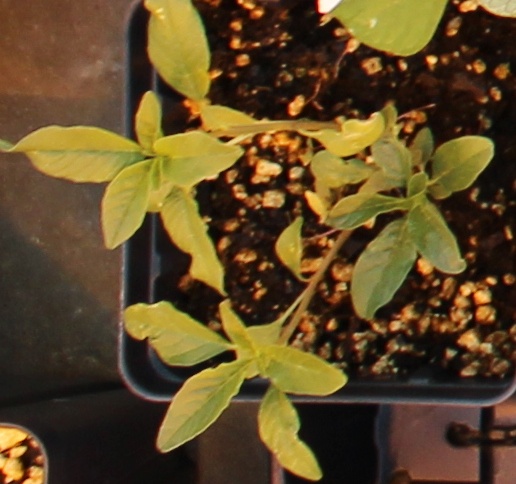
Label: Waterhemp